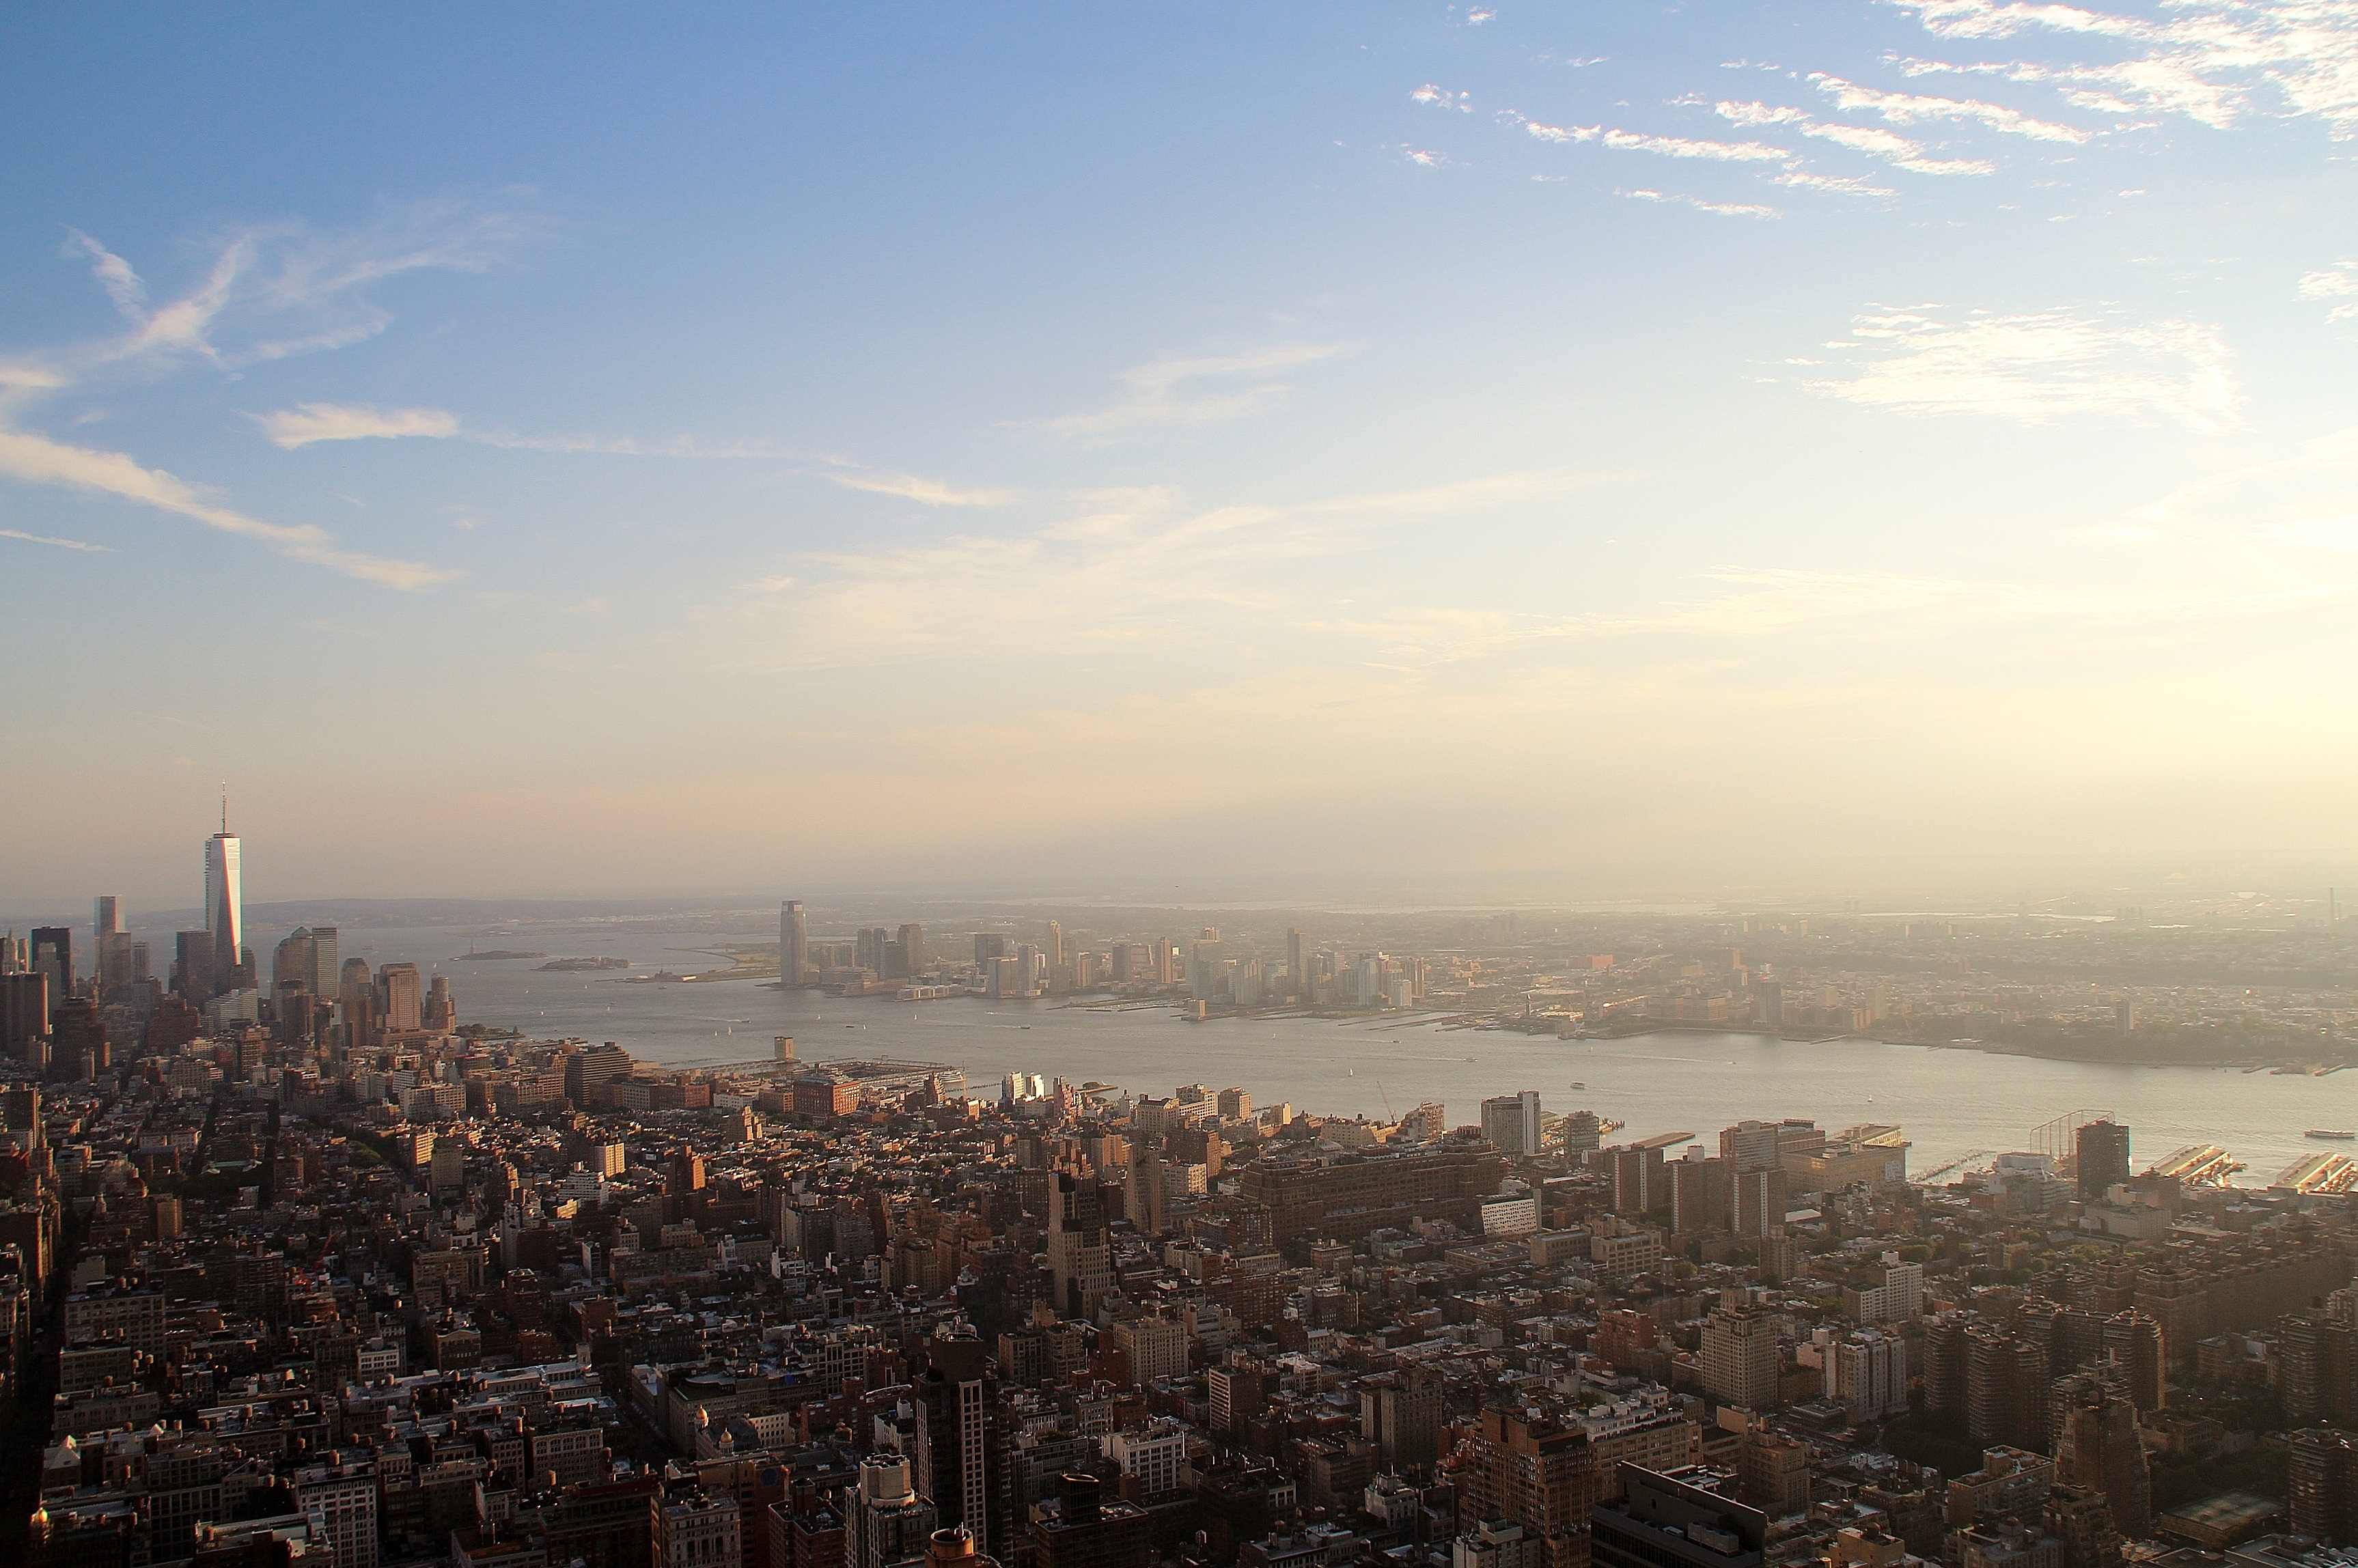
landscape, horizon, cloud, sky, sunrise, sunset, skyline, sunlight, morning, dawn, city, skyscraper, new york, cityscape, panorama, busy, dusk, evening, haze, united states, urban area, atmospheric phenomenon, human settlement, atmosphere of earth, landscape photography